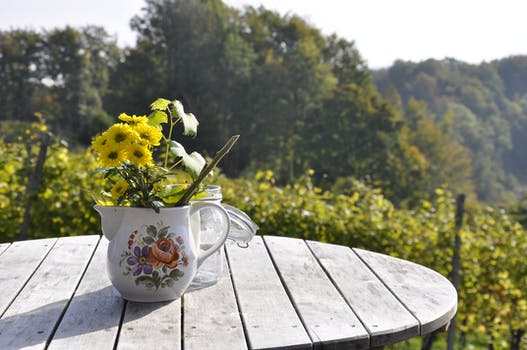
Label: No Watermark